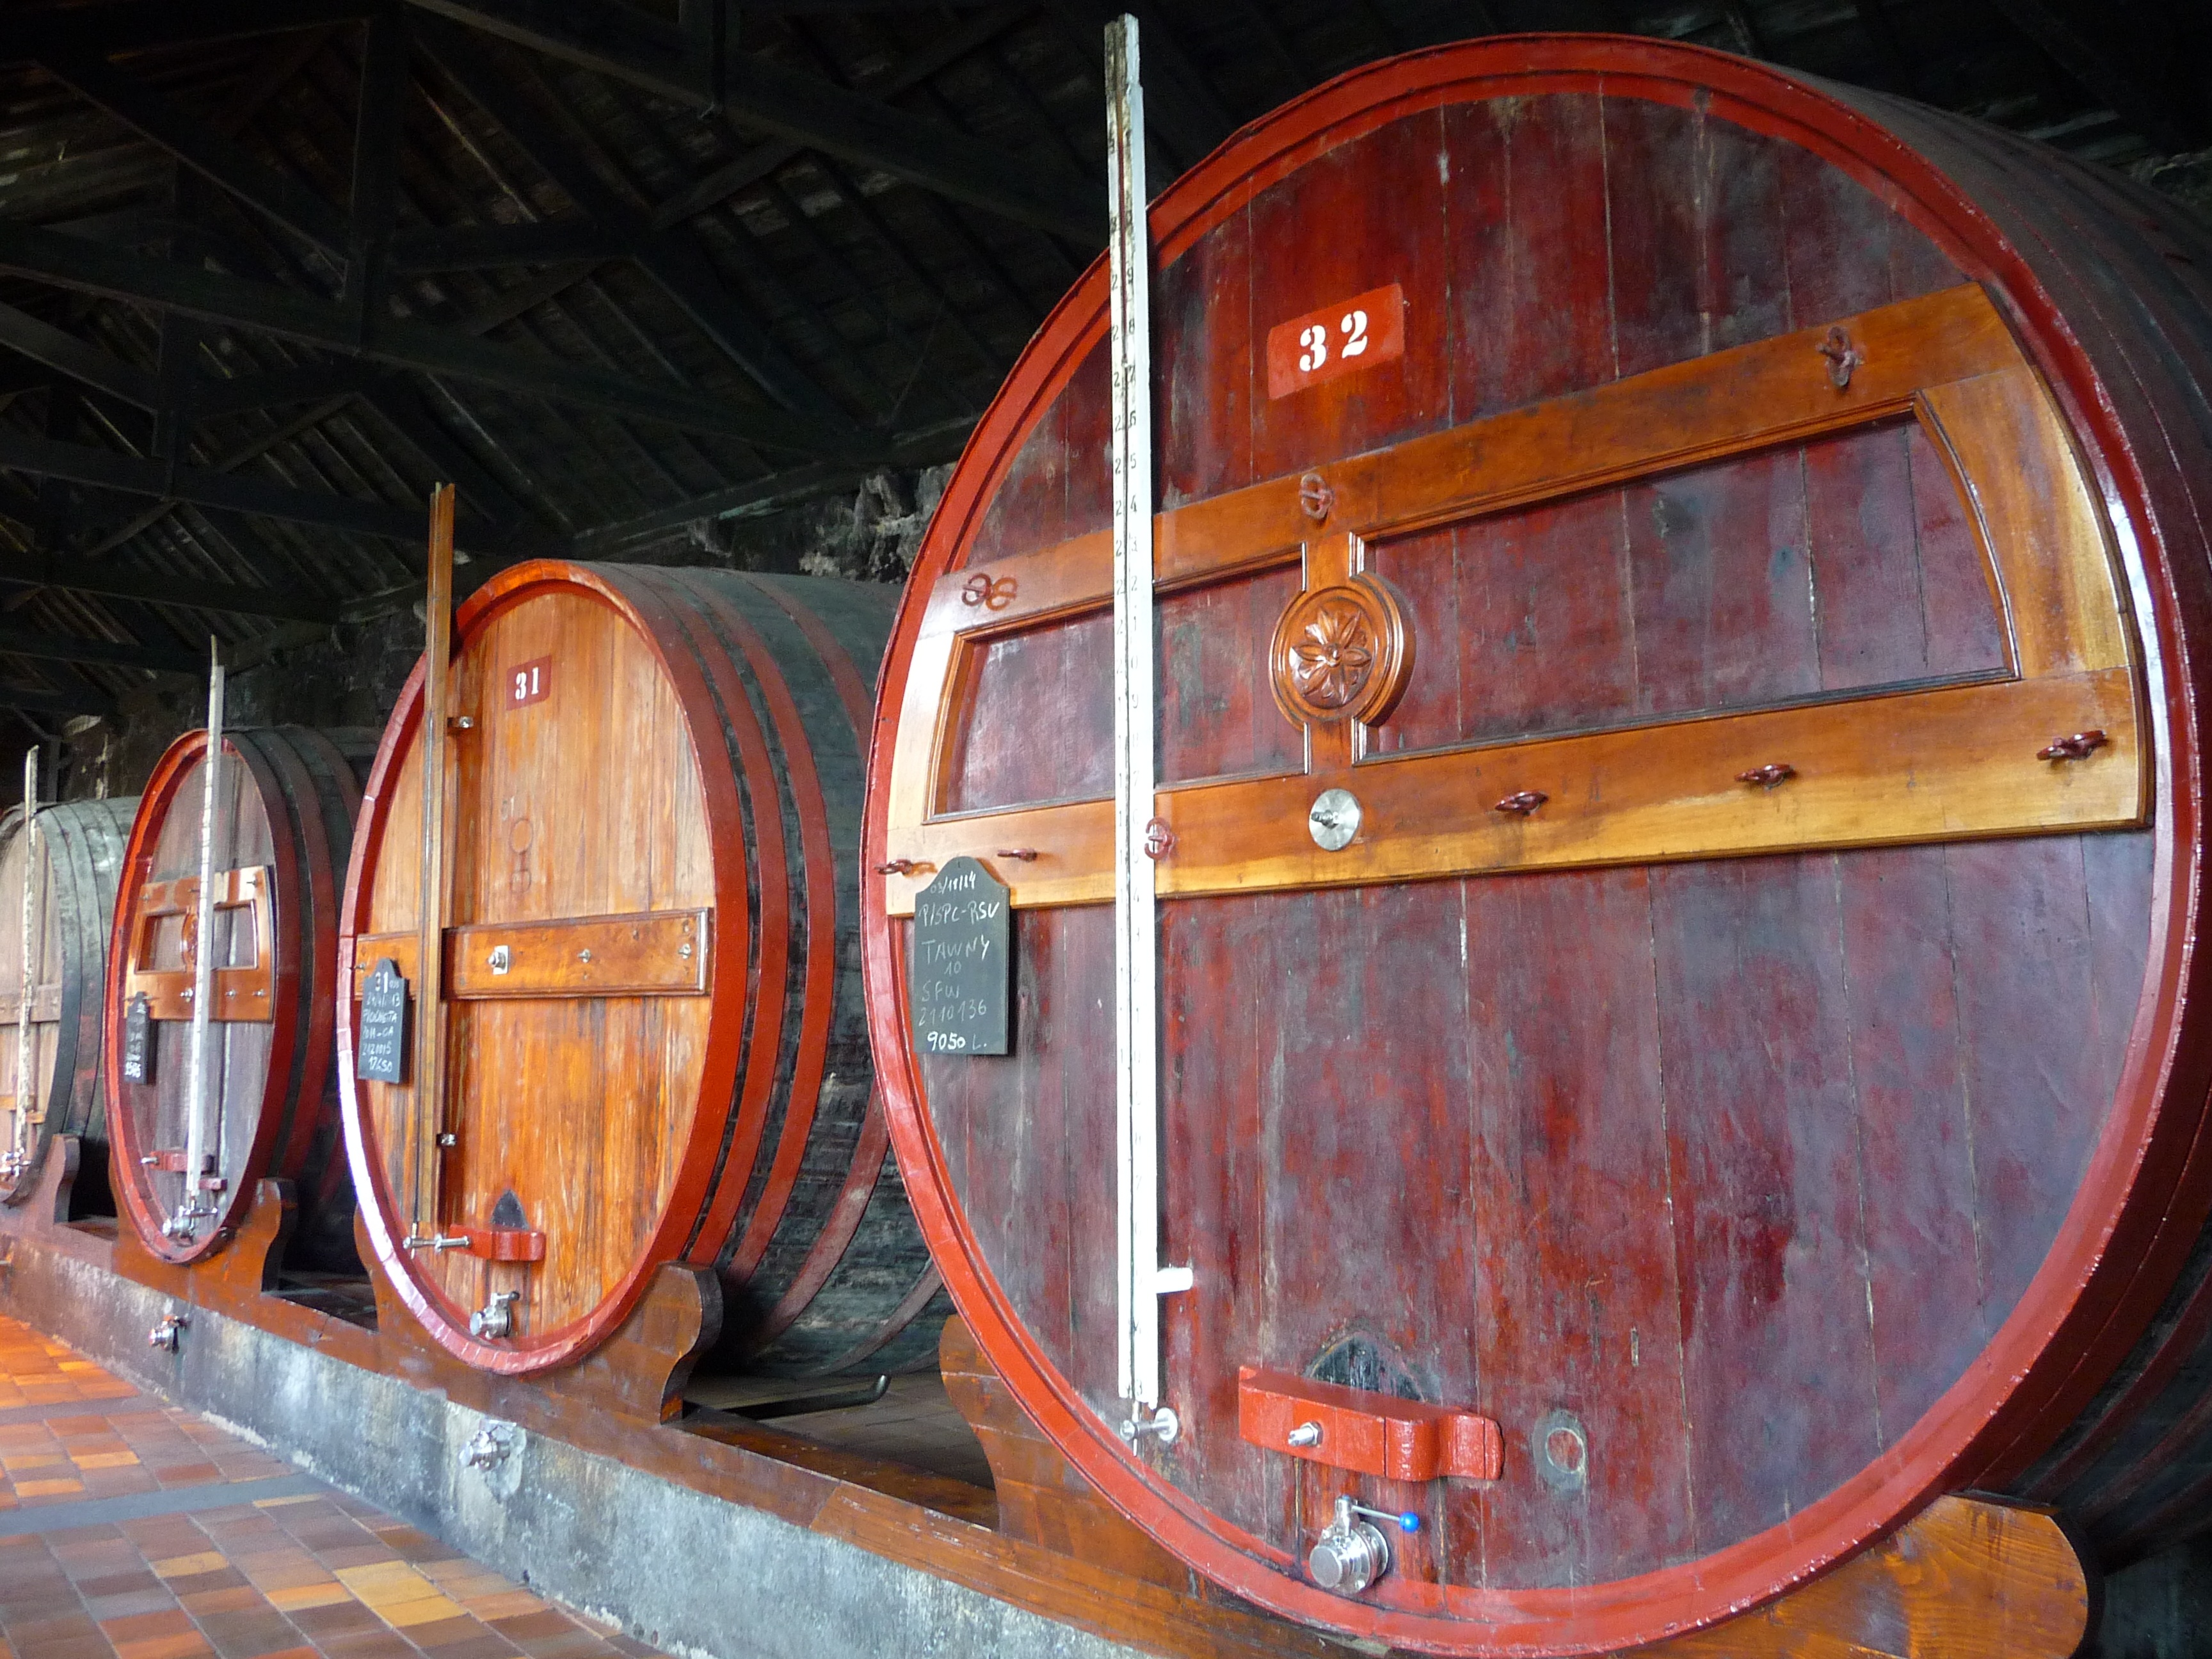
wood, wheel, cave, vehicle, port, drum, barrel, oak barrel, man made object, plucked string instruments